Olten Hammer railway station

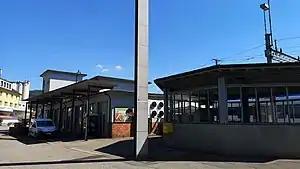
The station building in 2018

Olten Hammer railway station is a railway station in the municipality of Olten, in the Swiss canton of Solothurn. It is an intermediate stop on the standard gauge Jura Foot line of Swiss Federal Railways.